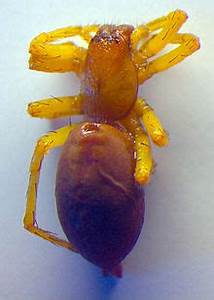
Label: ragno